Deutschland sucht den Superstar

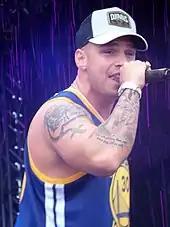
Eighth season winner Pietro Lombardi in 2014

The seventh season of "Deutschland sucht den Superstar" was aired on German channel RTL from 6 January to 17 April 2010. The season marked a new national record with more than 35,000 participants. The season's winner was Mehrzad Marashi.